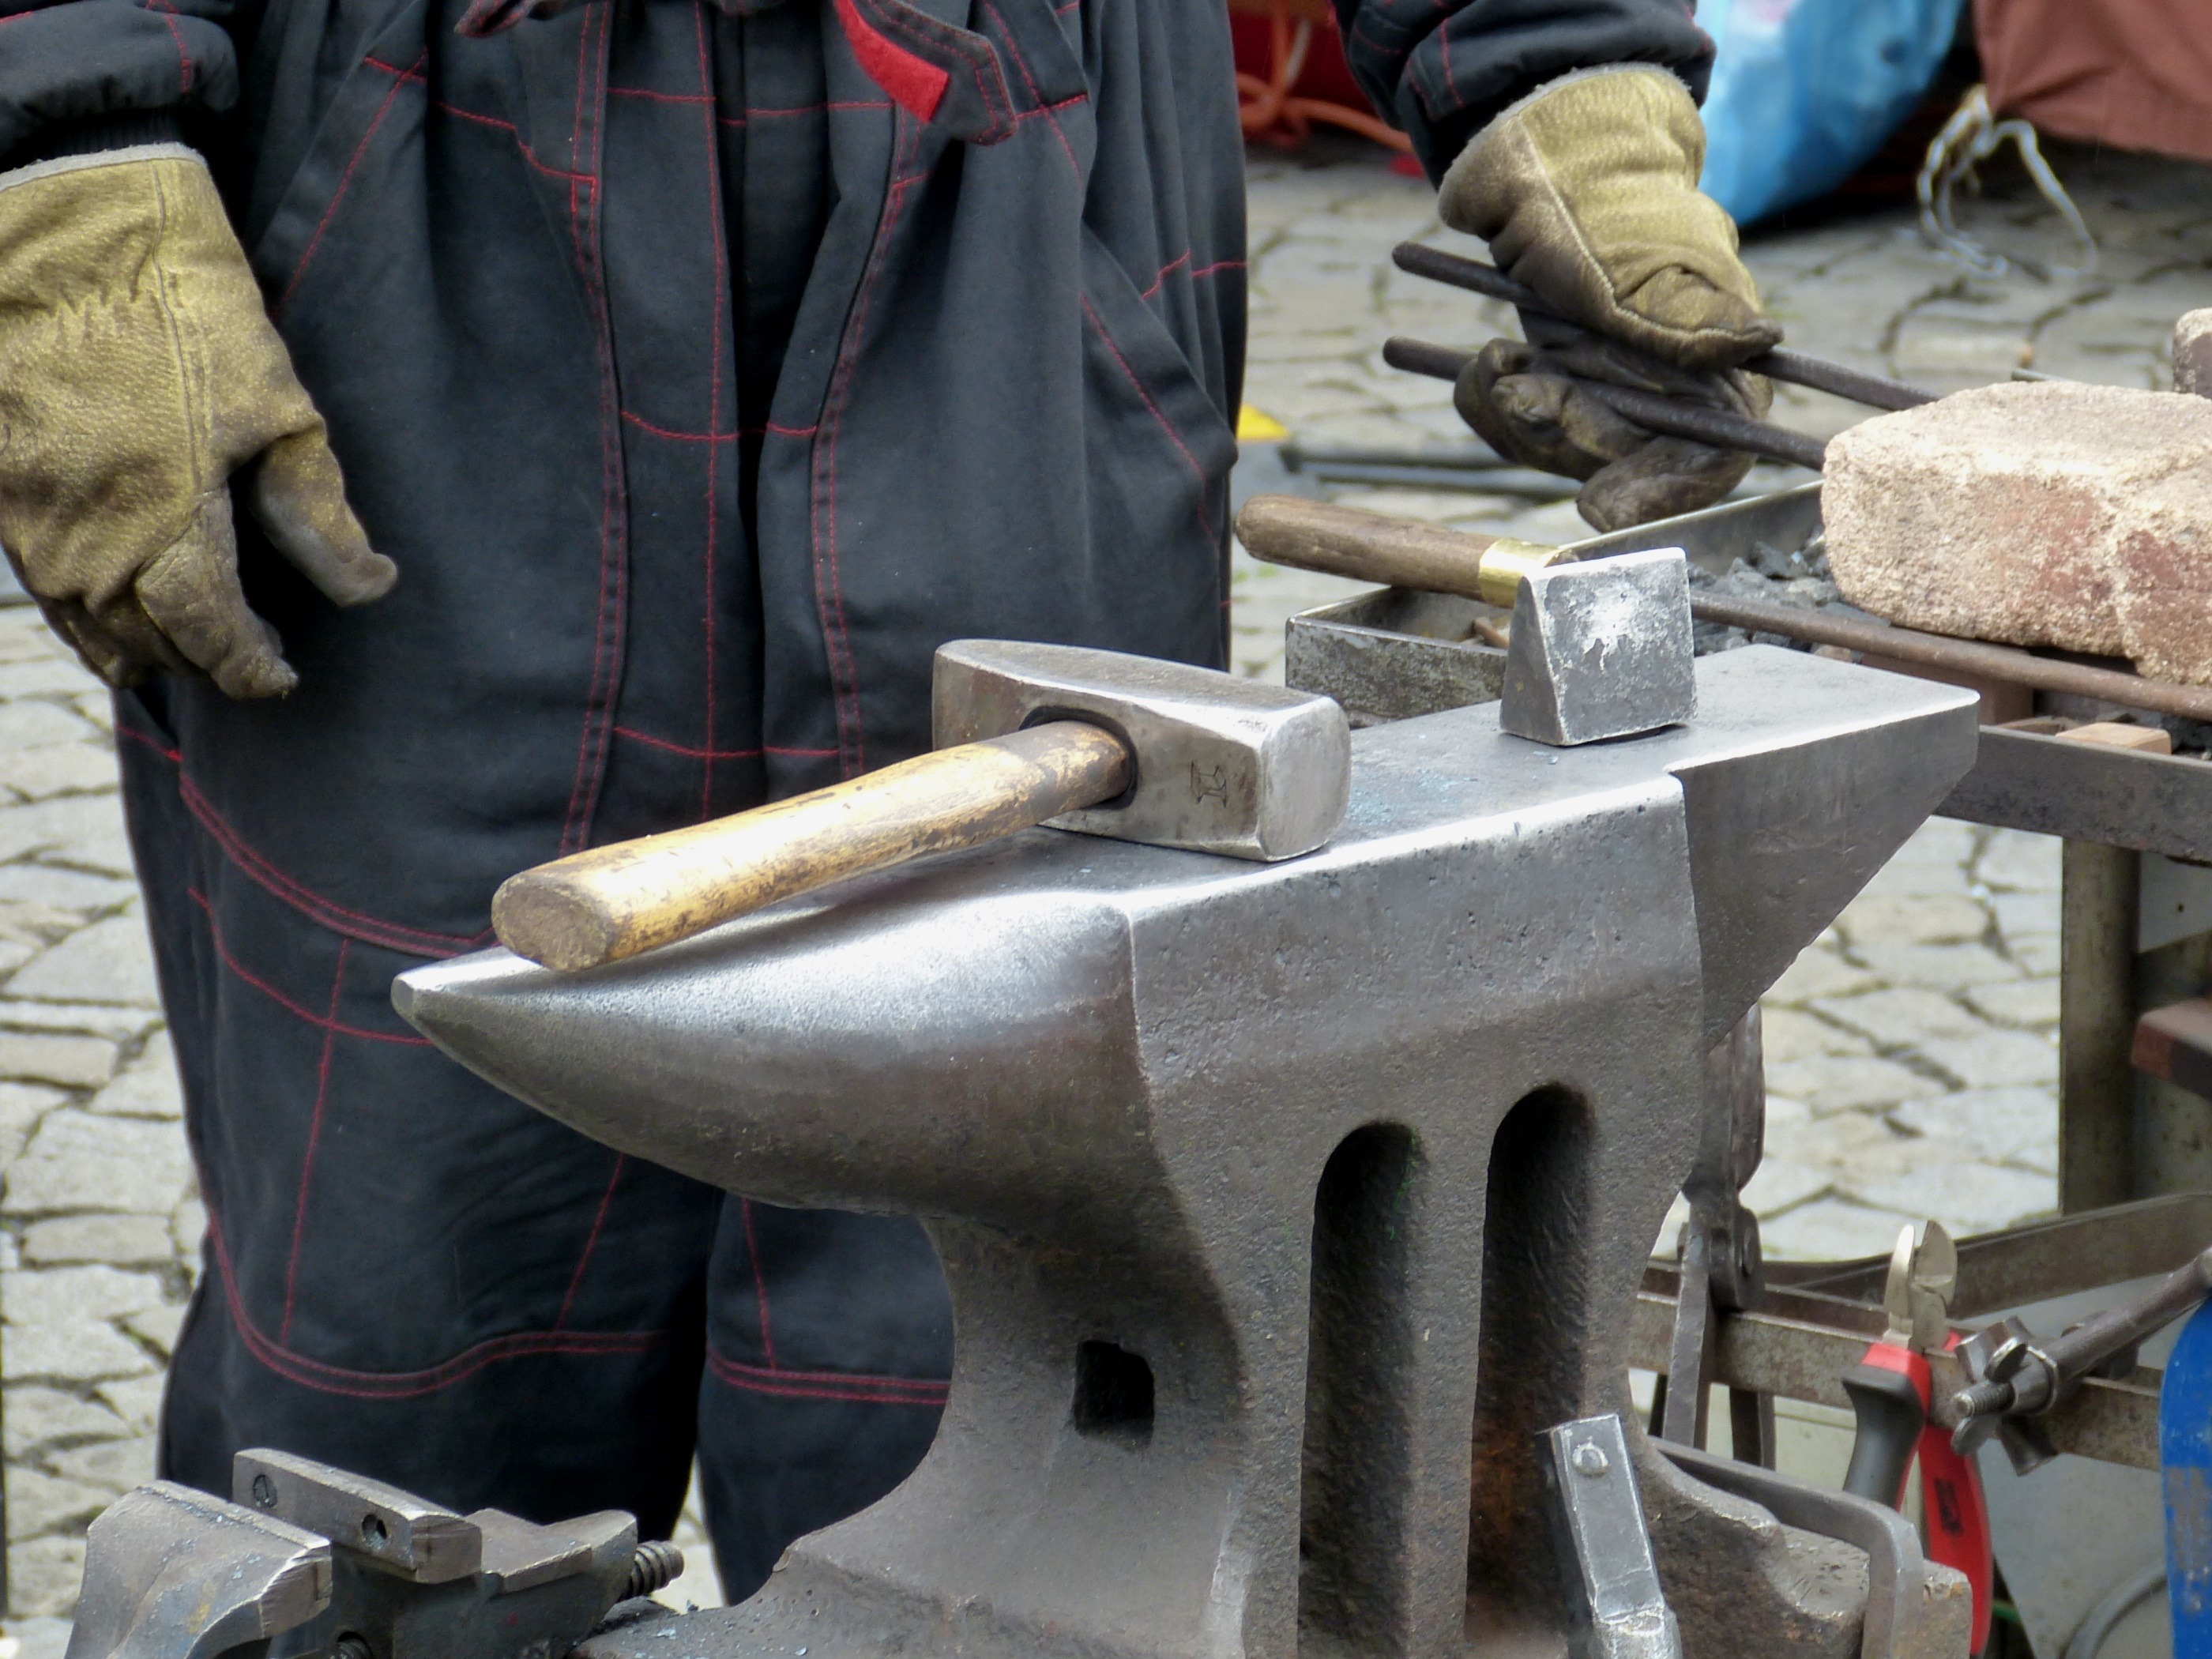
work, hand, person, glove, hammer, metal, profession, craft, iron, forge, blacksmith, anvil